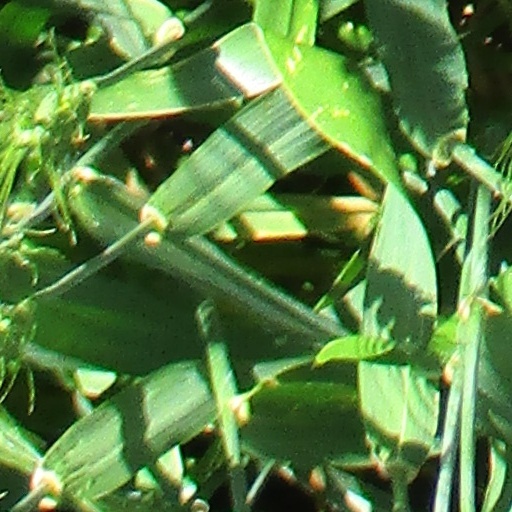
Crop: wheat